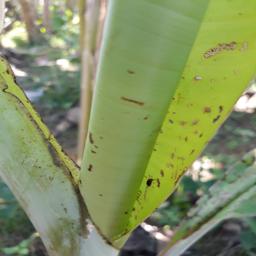
Label: BANANA APHIDS